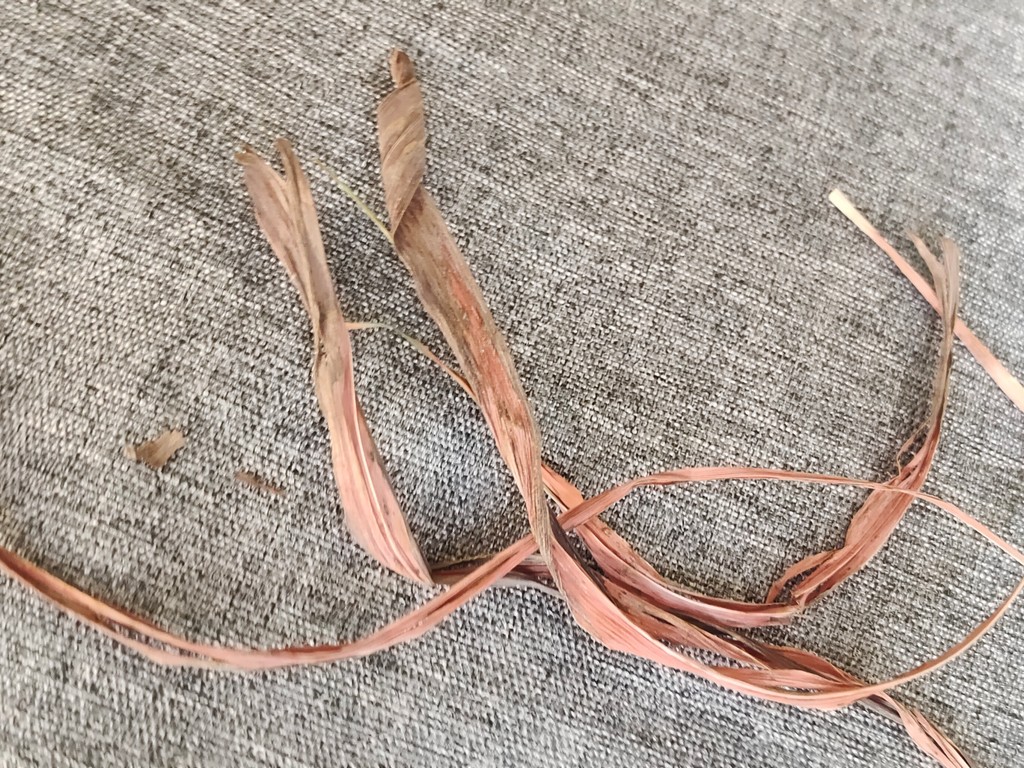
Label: Dried